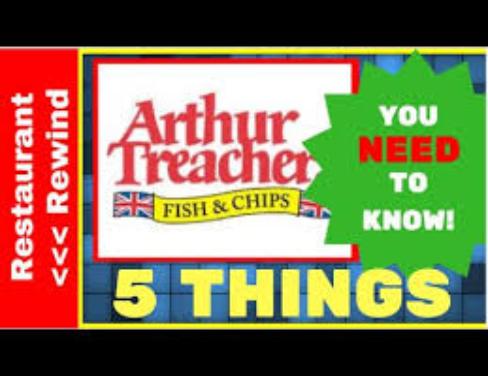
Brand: Arthur Treacher's Fish & Chips
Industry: Food